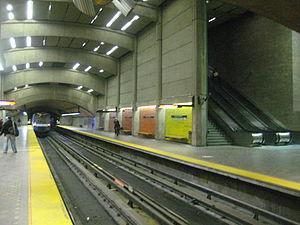
Station Place-Saint-Henri, métro de Montréal
Place-Saint-Henri est une station de la ligne orange du métro de Montréal située dans le quartier Saint-Henri de l'arrondissement Le Sud-Ouest.